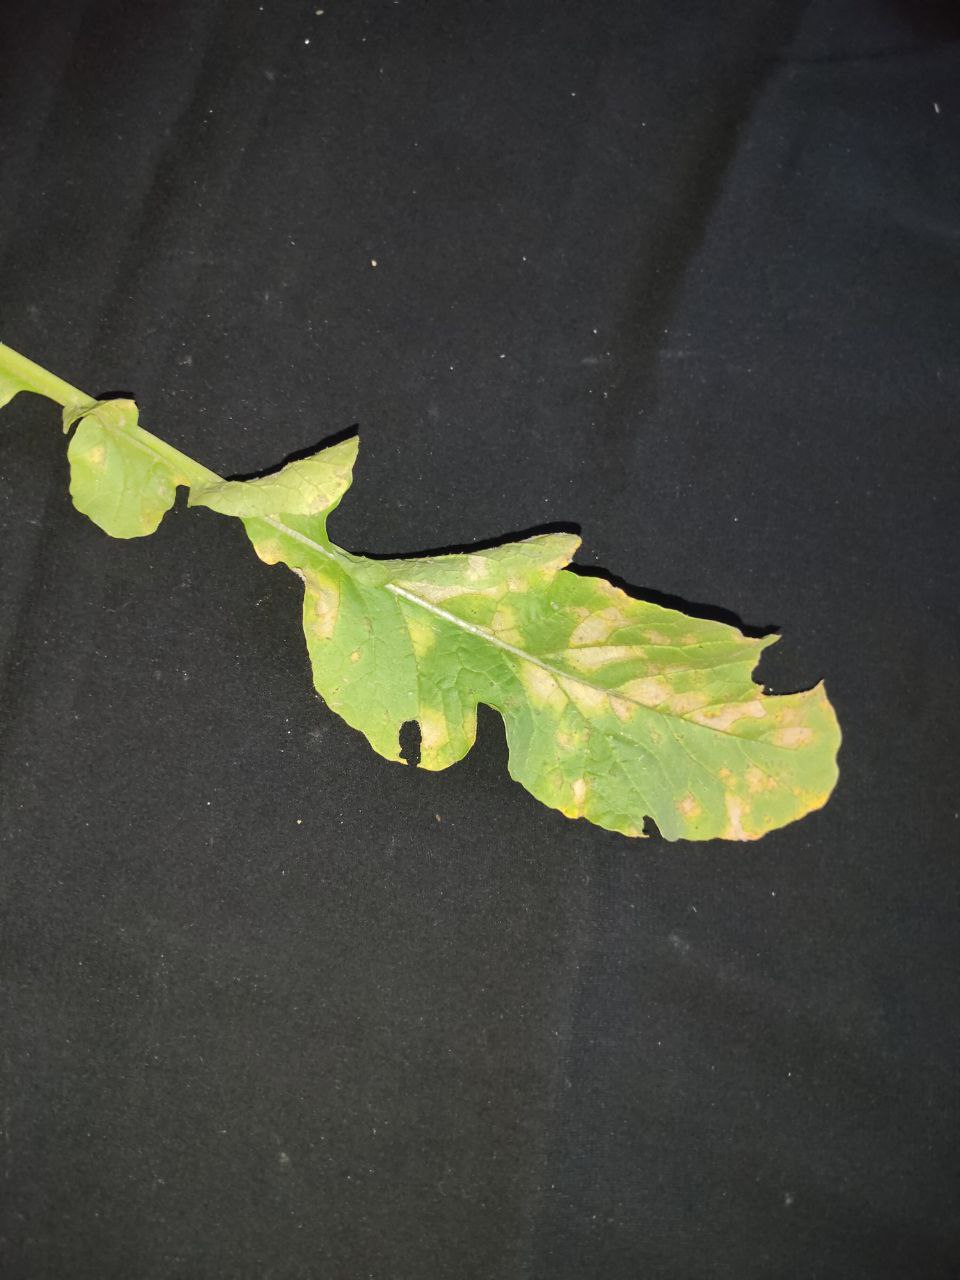
Label: Mosaic virus